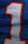
Number: 1